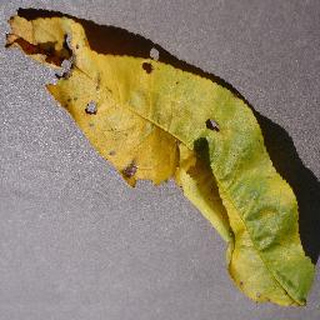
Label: peach_bacterial_spot